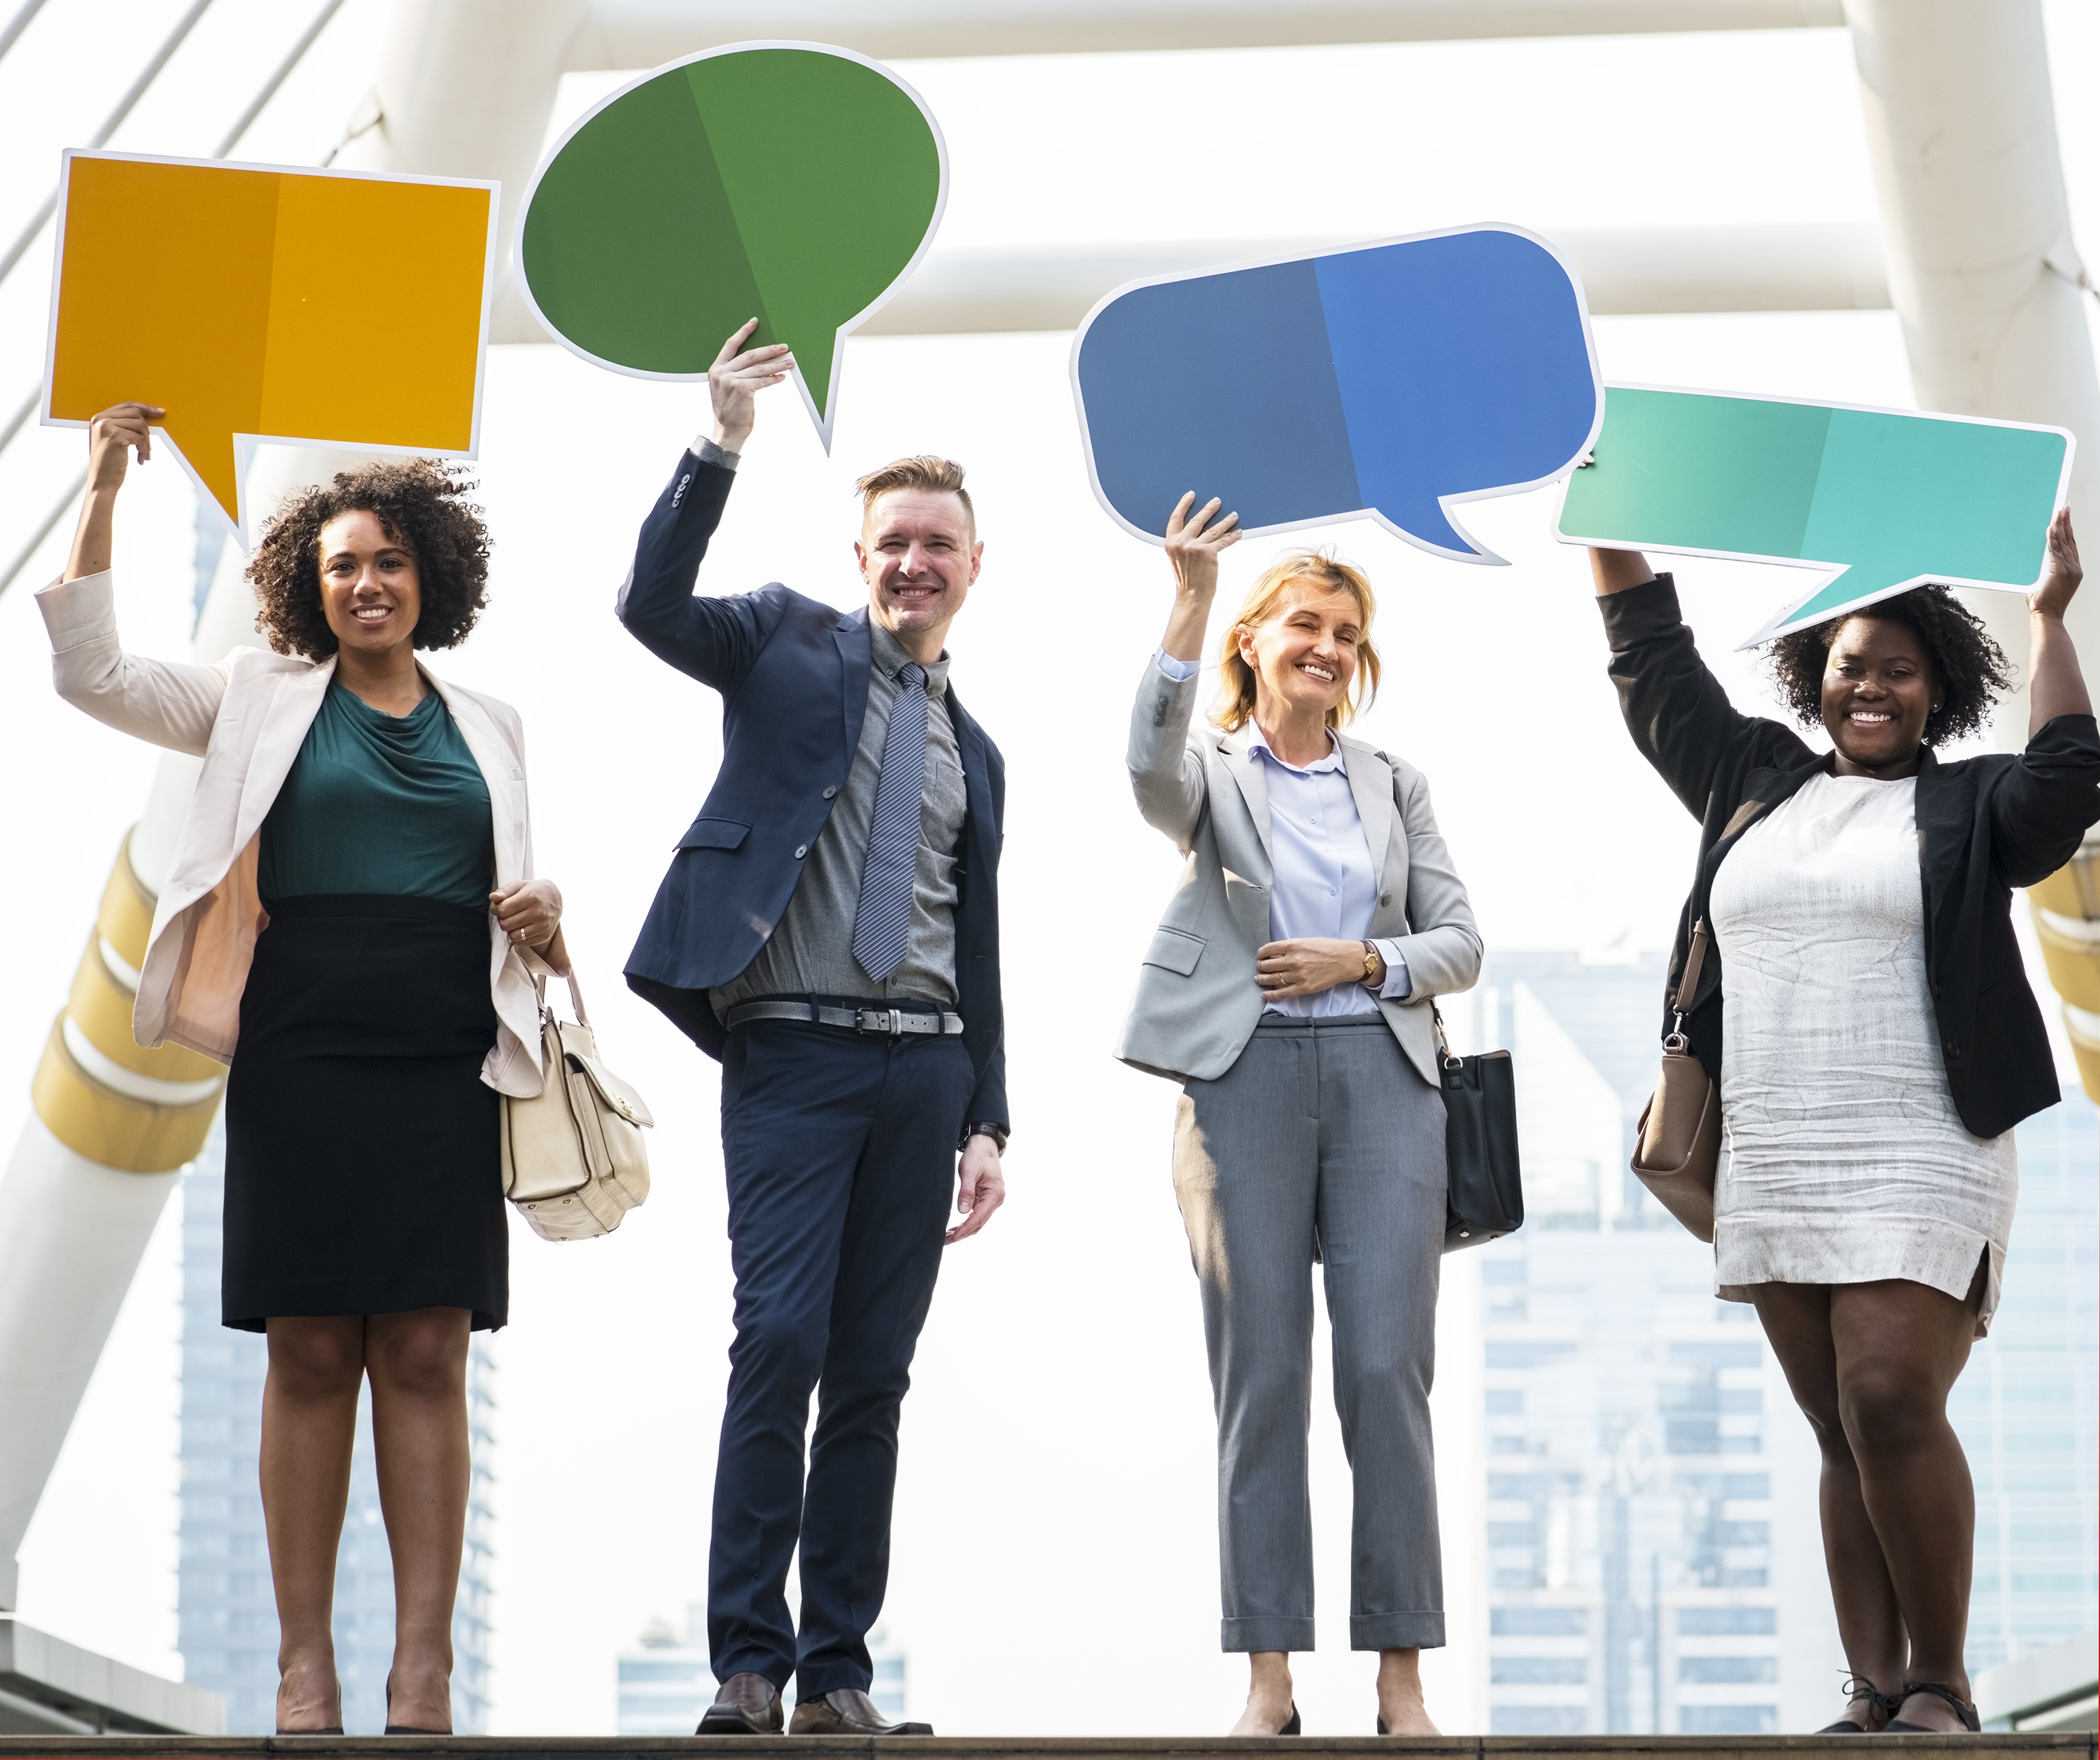
business woman, celebrating, celebration, city, public relations, outerwear, business, human behavior, white collar worker, professional, job, recruiter, businessperson, product, uniform, communication, umbrella